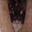
Label: possum